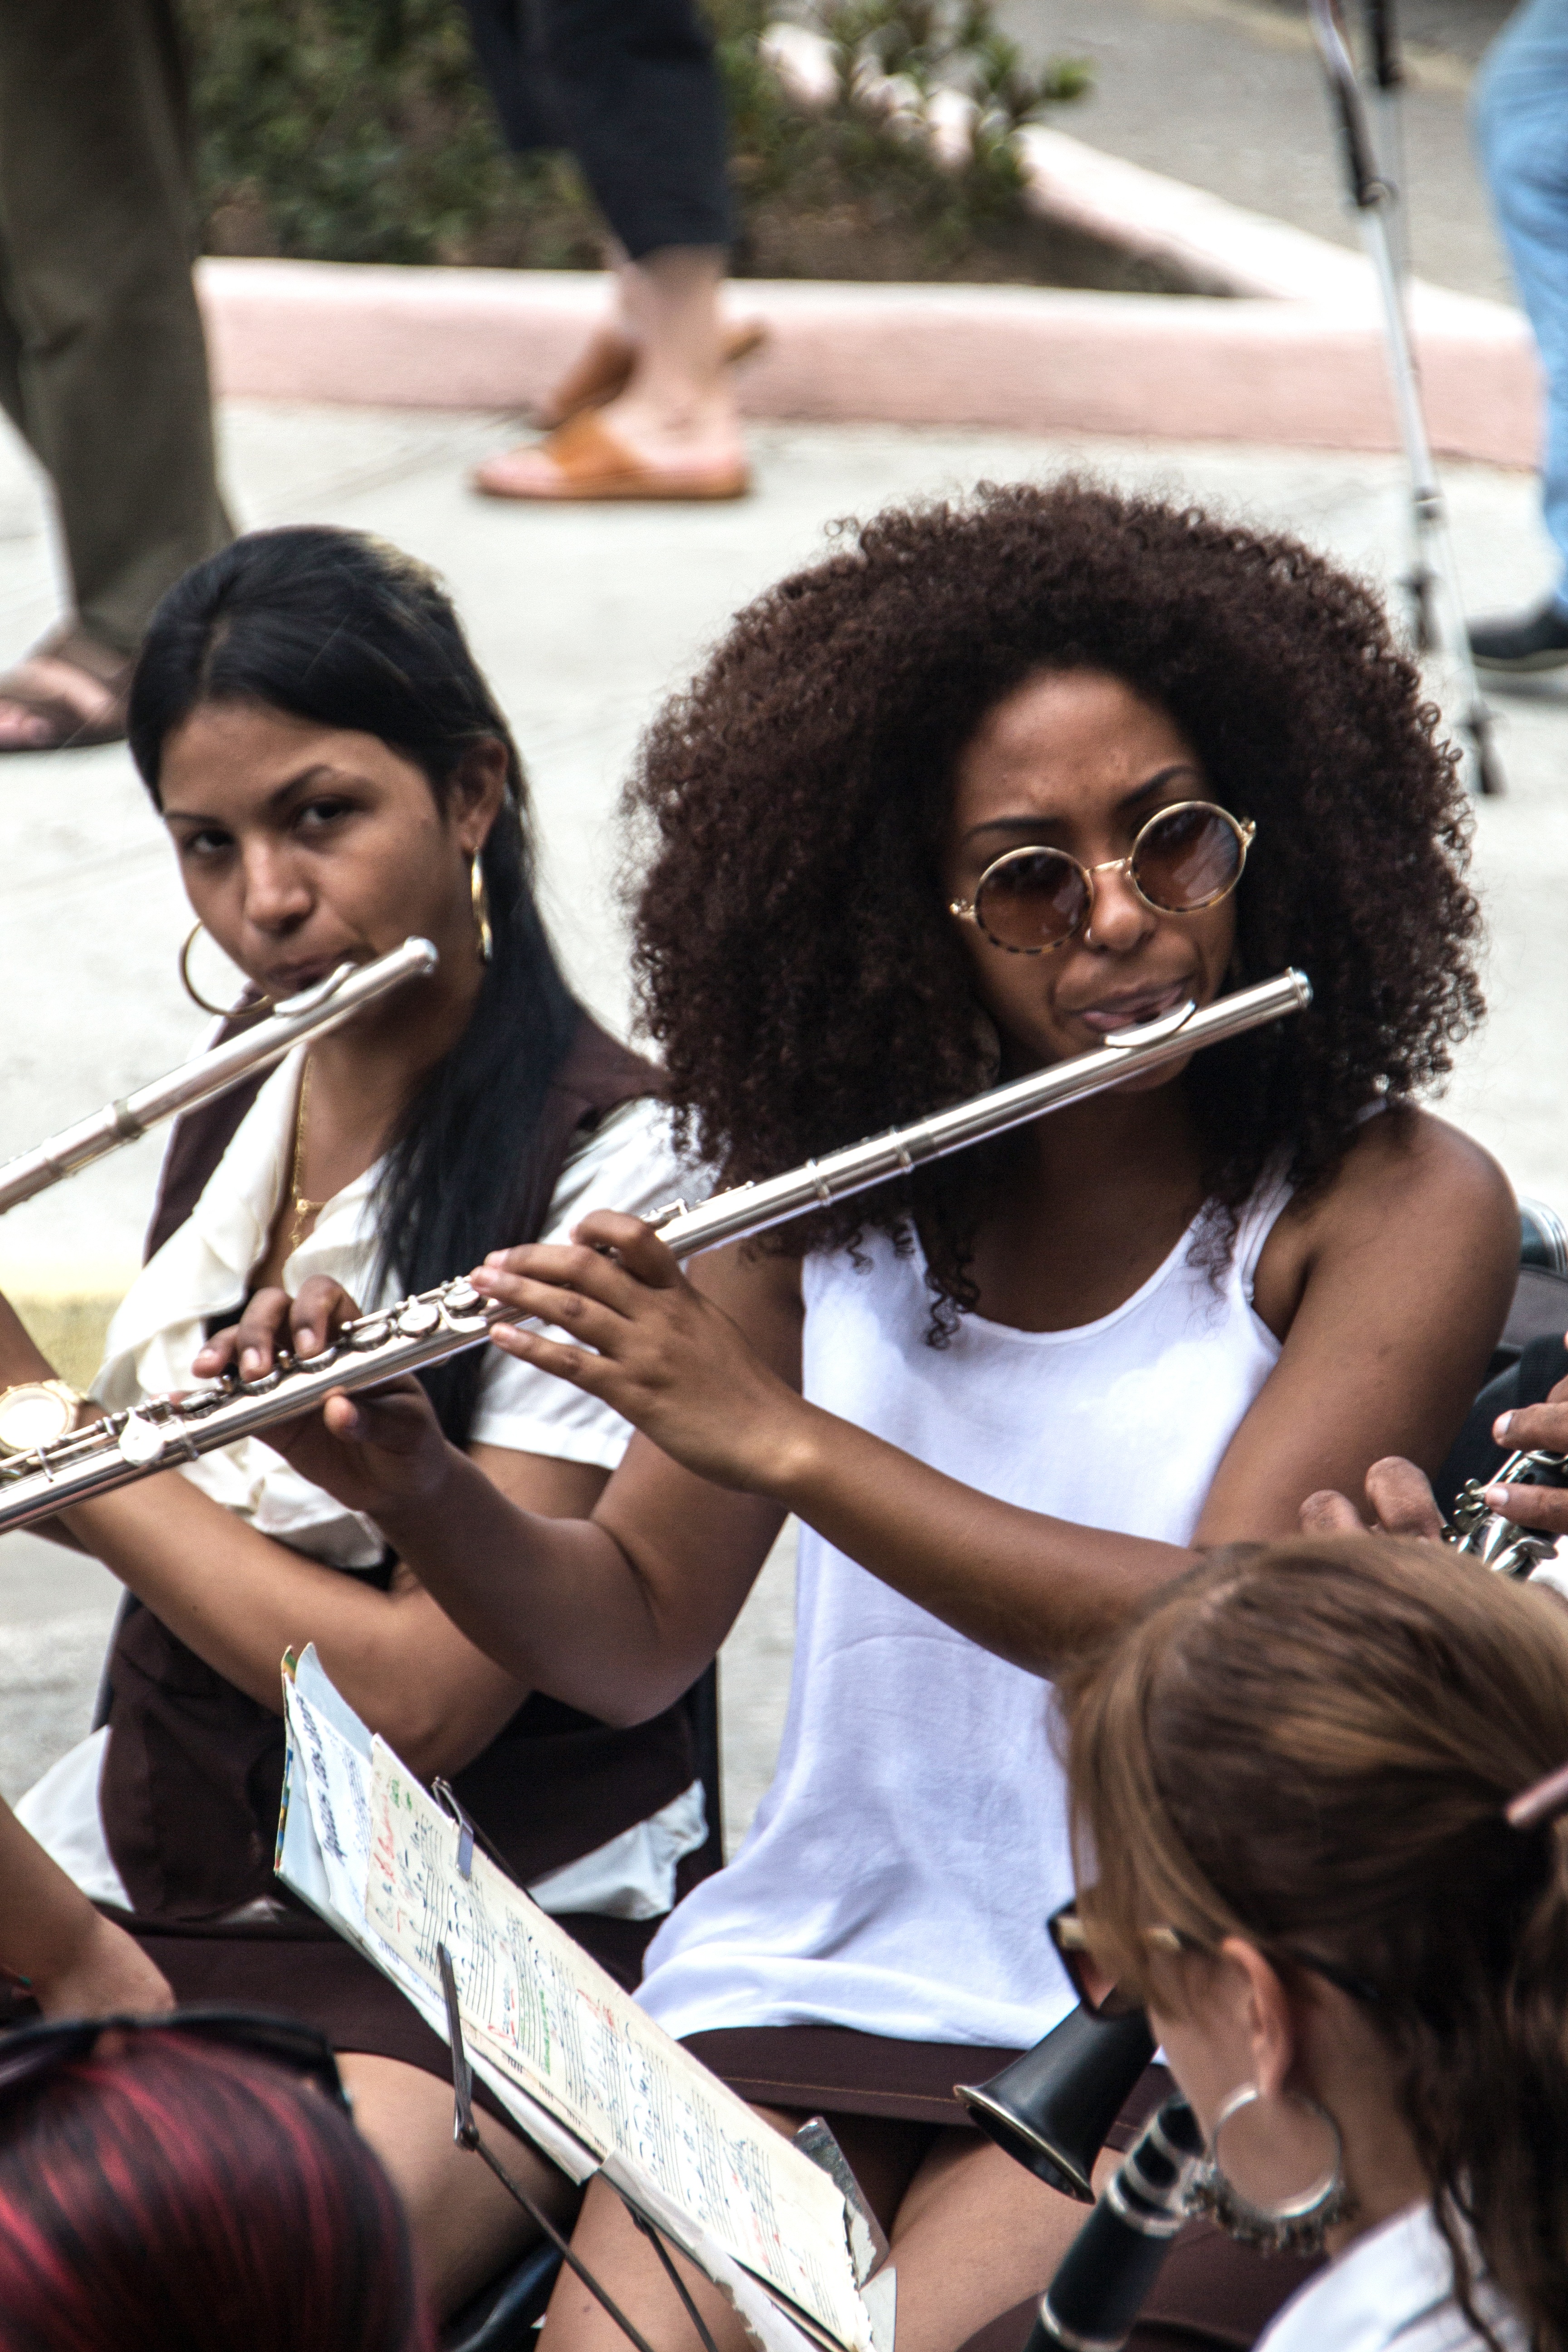
person, music, people, play, instrument, musician, clothing, lady, women, singing, sound, classic, costume, flute, musical instruments, social group